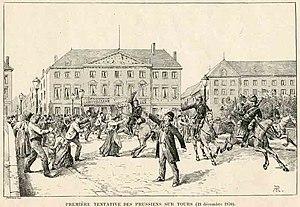
Première tentative des Prussiens sur Tours (21 décembre 1870)
Cette page concerne l'année 1870 du calendrier grégorien.